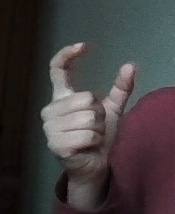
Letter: nun